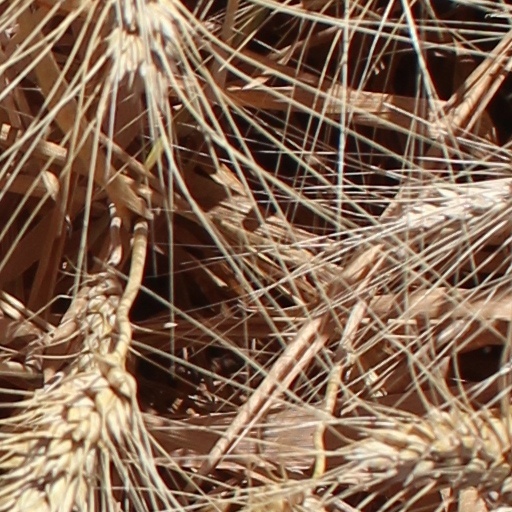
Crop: wheat